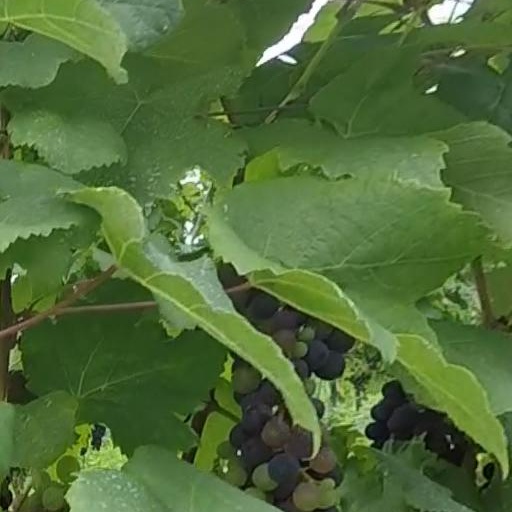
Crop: grape